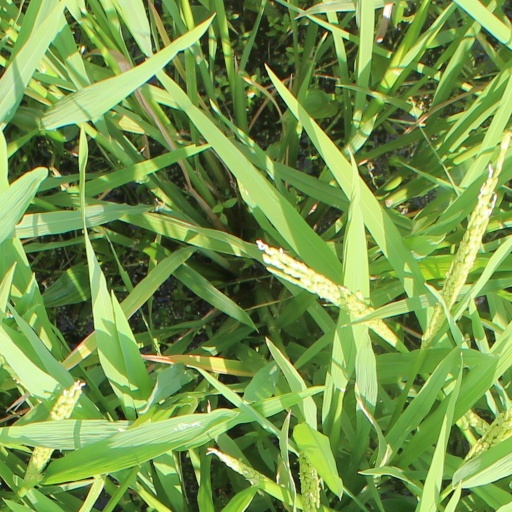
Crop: rice